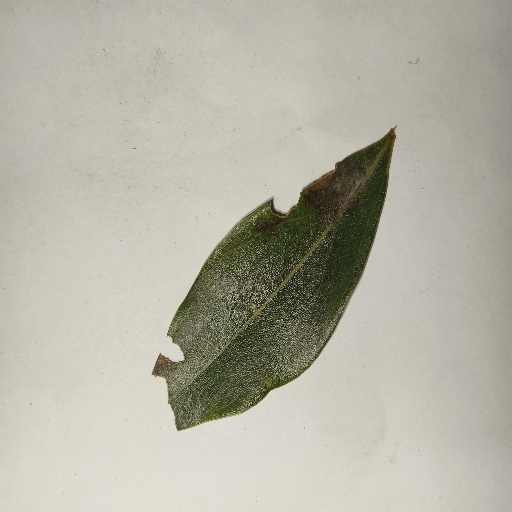
Species: Camphor
Leaf condition: Shot Hole